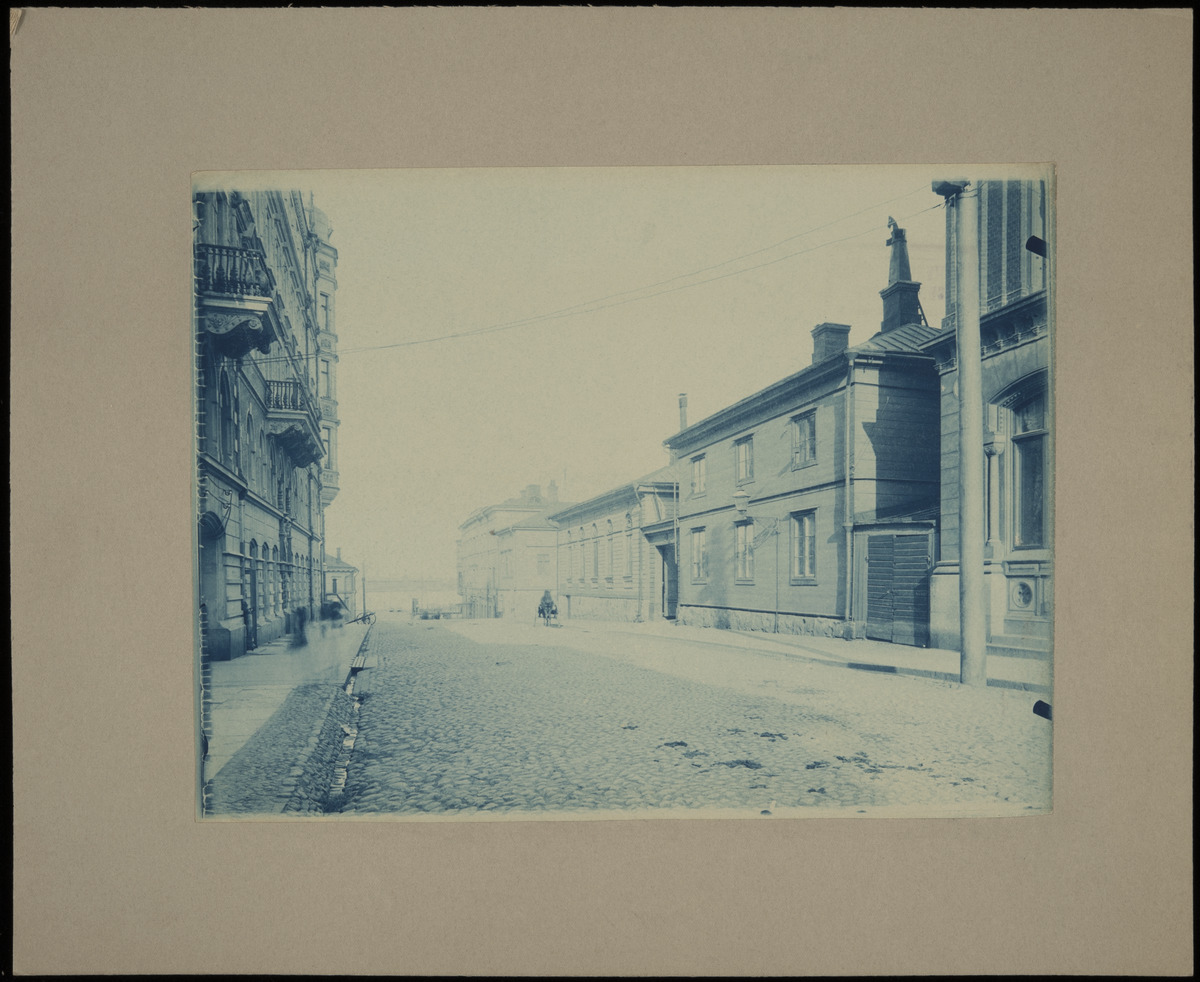
Eteläinen Makasiinikatu 4, 2
sisällön kuvaus: Eteläinen Makasiinikatu 4, 2. Numero 4, Unioninkadun kulmatalo, arkkitehti C. L. Engel, rakennettu 1827 Senaatintorilta puretun Ulrika Eleonoran kirkon puutavarasta. mustavalkoinen
Kuvaaja: Rosenbröijer, A.E., valokuvaaja
Ajankohta: kuvausaika 23.05.1903
Paikka: Suomi, Uusimaa, Helsinki, Kaartinkaupunki Helsinki, Eteläinen Makasiinikatu 4, 2
Aiheet: kadut, liikenne, puurakennukset, hevosajoneuvot, kerrostalot, päällysteet, rannat, ranta-alueet, kiveys, portit, jalkakäytävät, valaisimet lamput lyhdyt, katuvalaistus, arkkitehtuuri